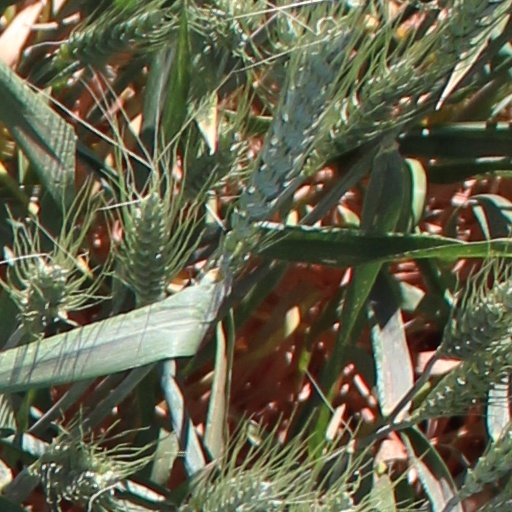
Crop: wheat